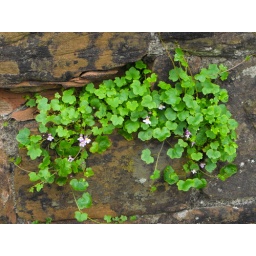
Plants growing in stone wall